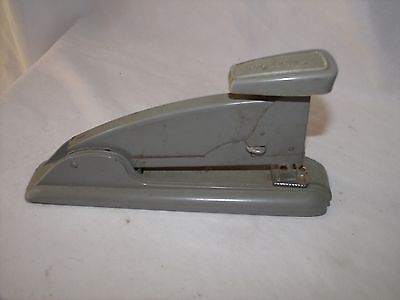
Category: stapler